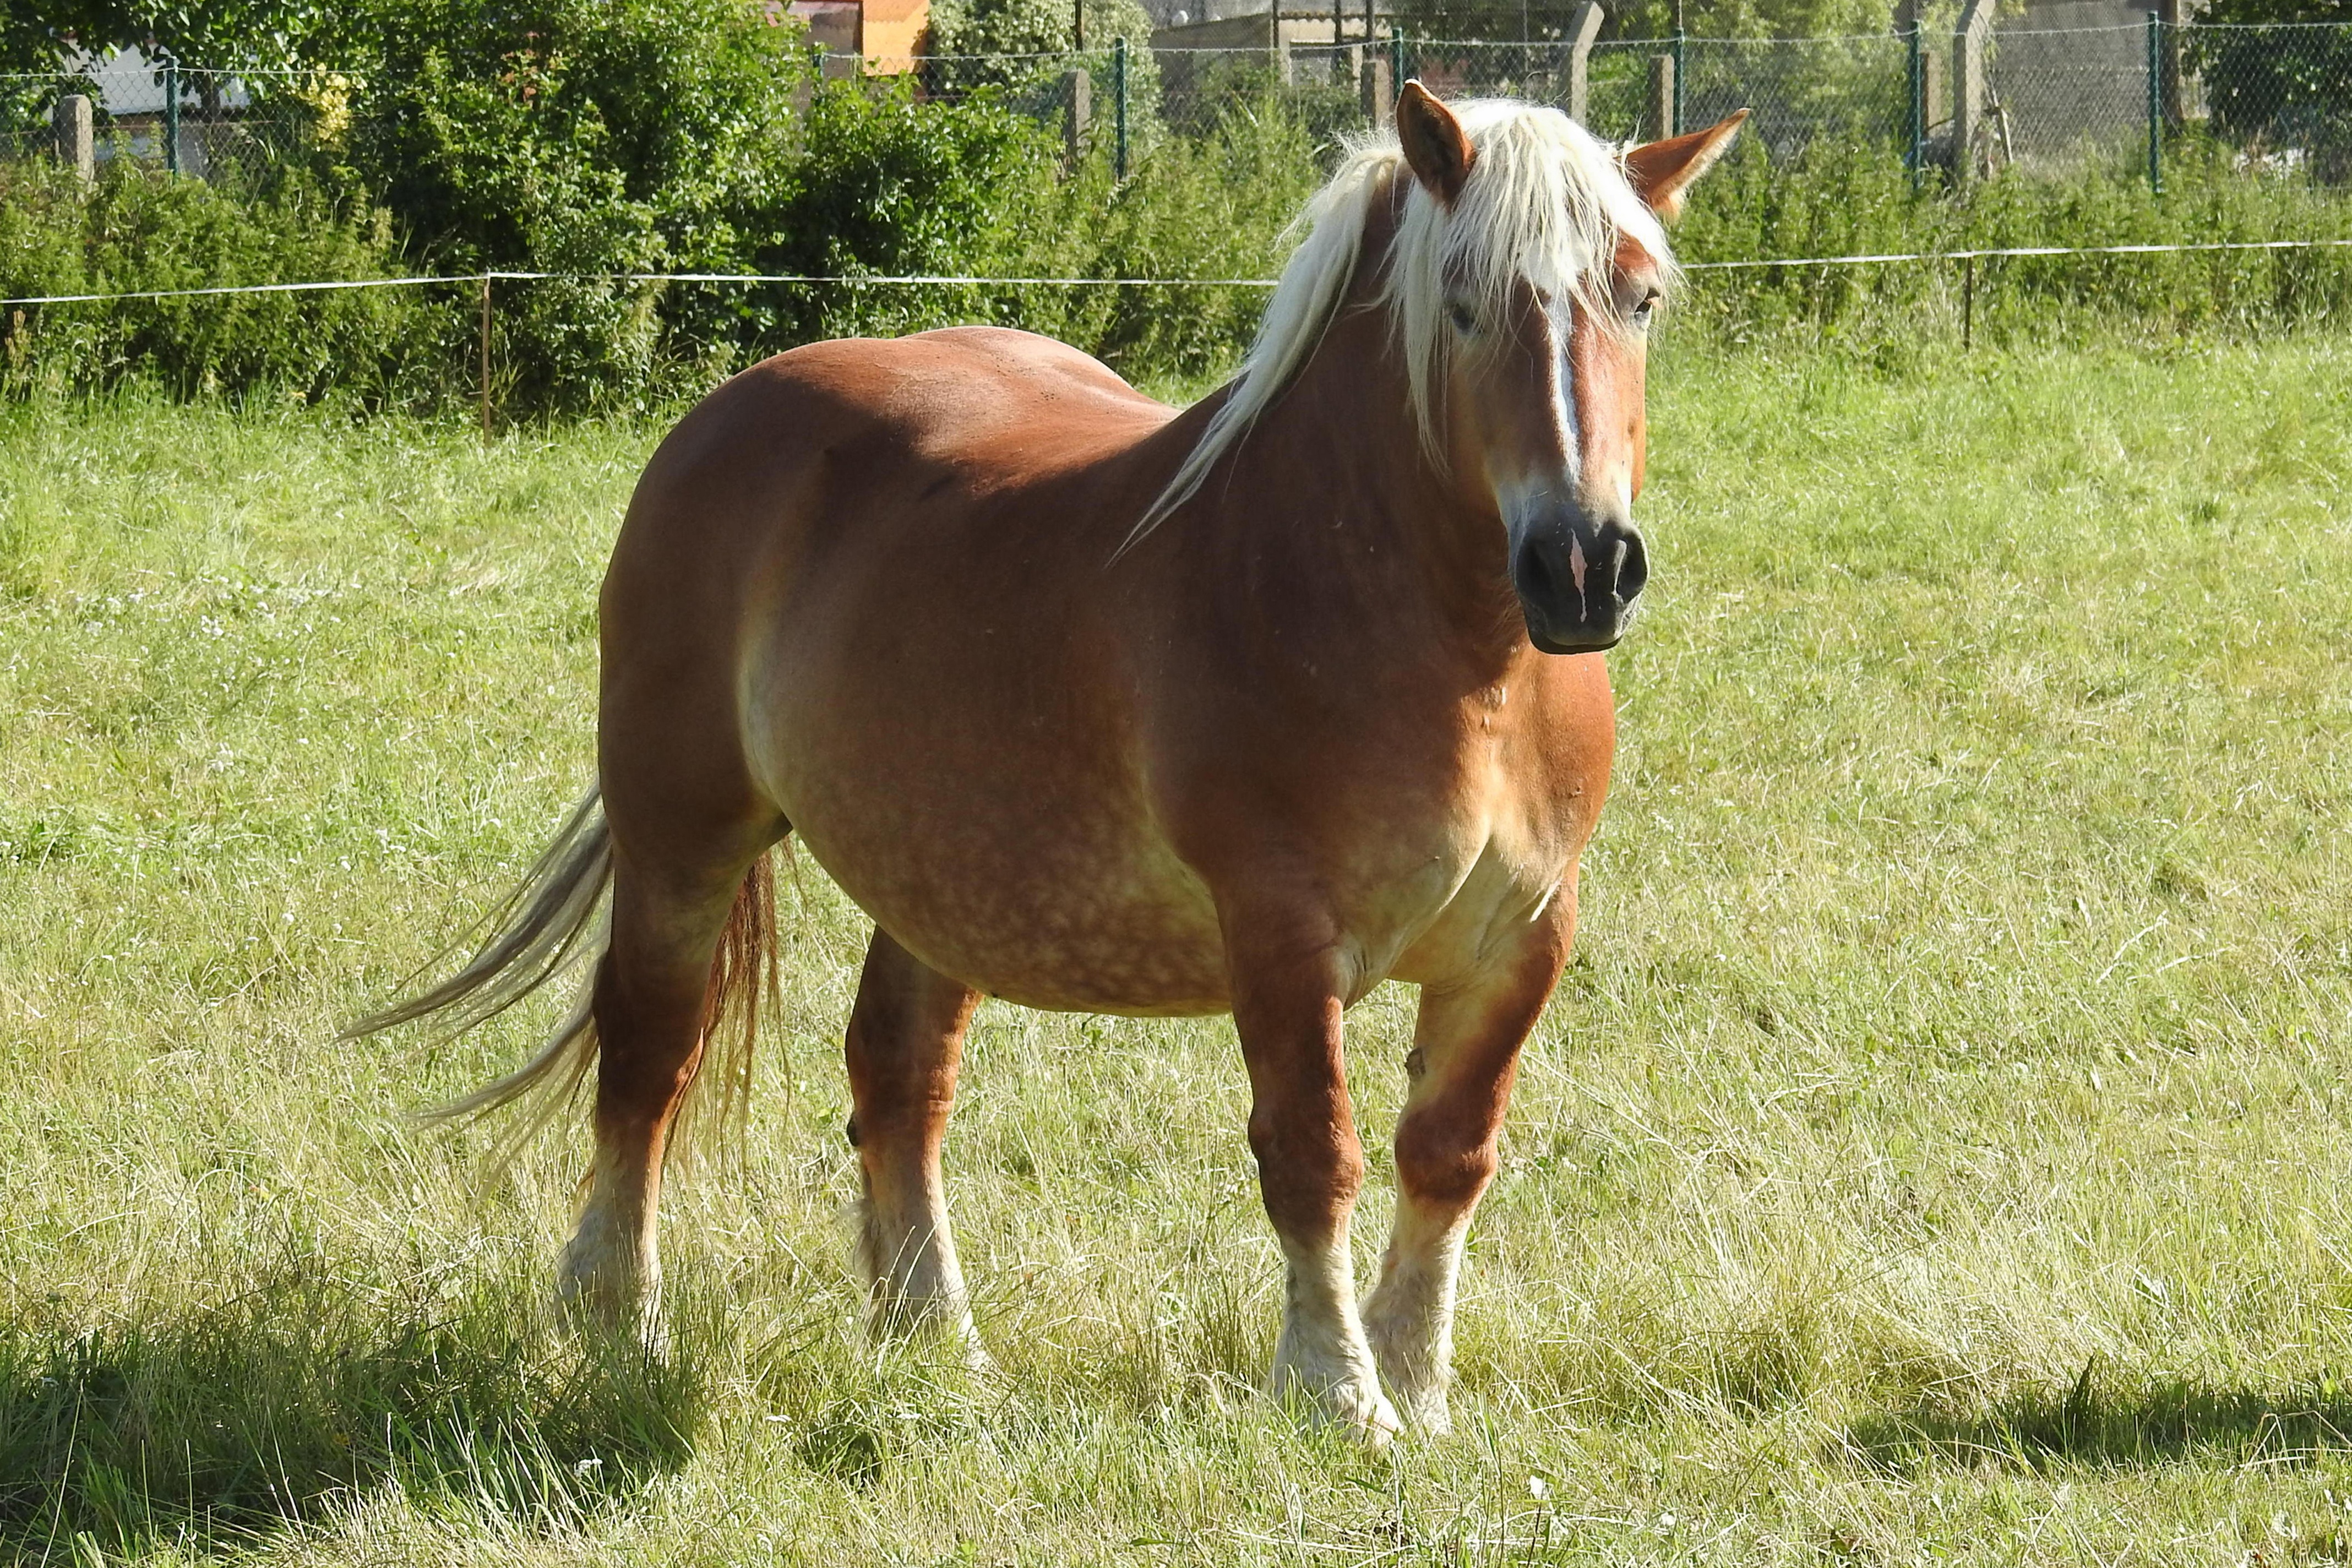
meadow, pasture, grazing, horse, mammal, stallion, mane, fauna, vertebrate, mare, blond, foal, colt, kaltblut, pack animal, horse like mammal, mustang horse